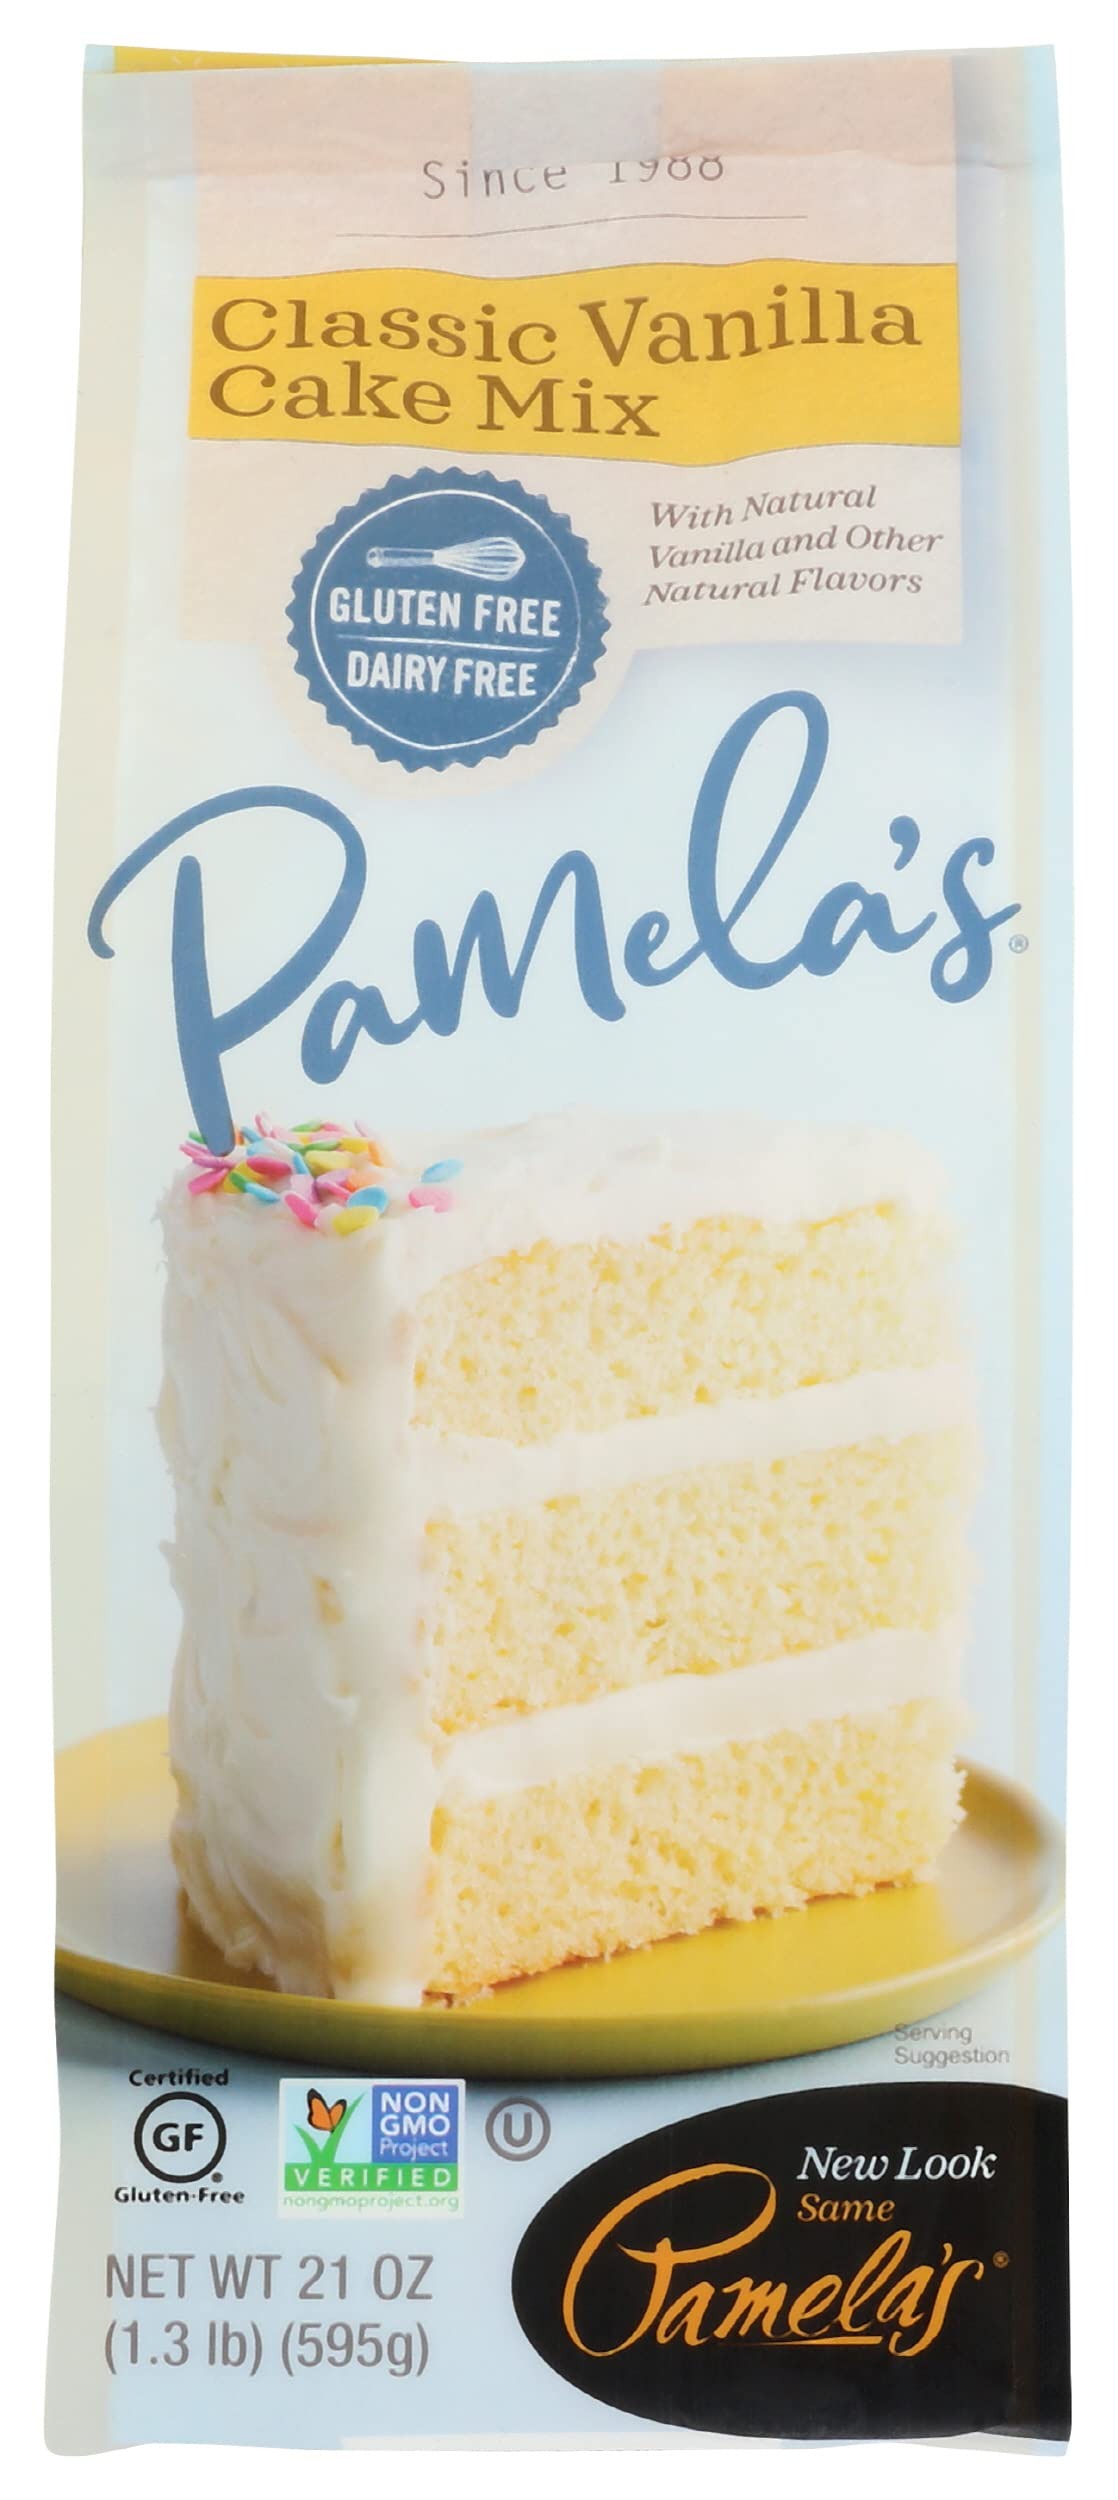
Item Name: Pamelas Classic Vanilla Cake Mix, 21 oz
Bullet Point: Made in the USA
Value: 21.0
Unit: Ounce

Price: 8.77